Western philosophy

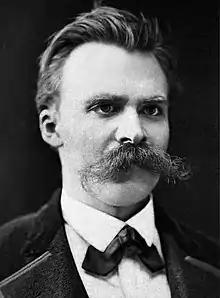
Friedrich Nietzsche, photograph by Friedrich Hartmann,

German idealism emerged in Germany in the late 18th and early 19th centuries. It developed out of the work of Immanuel Kant in the 1780s and 1790s.